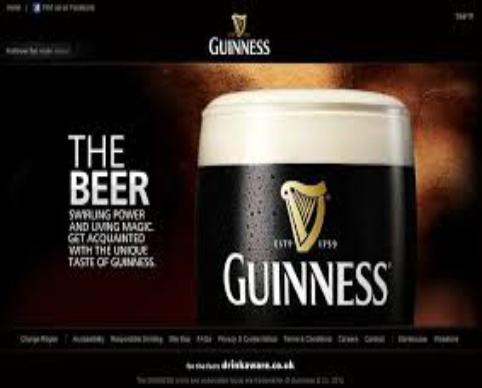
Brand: GUINNESS
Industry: Food